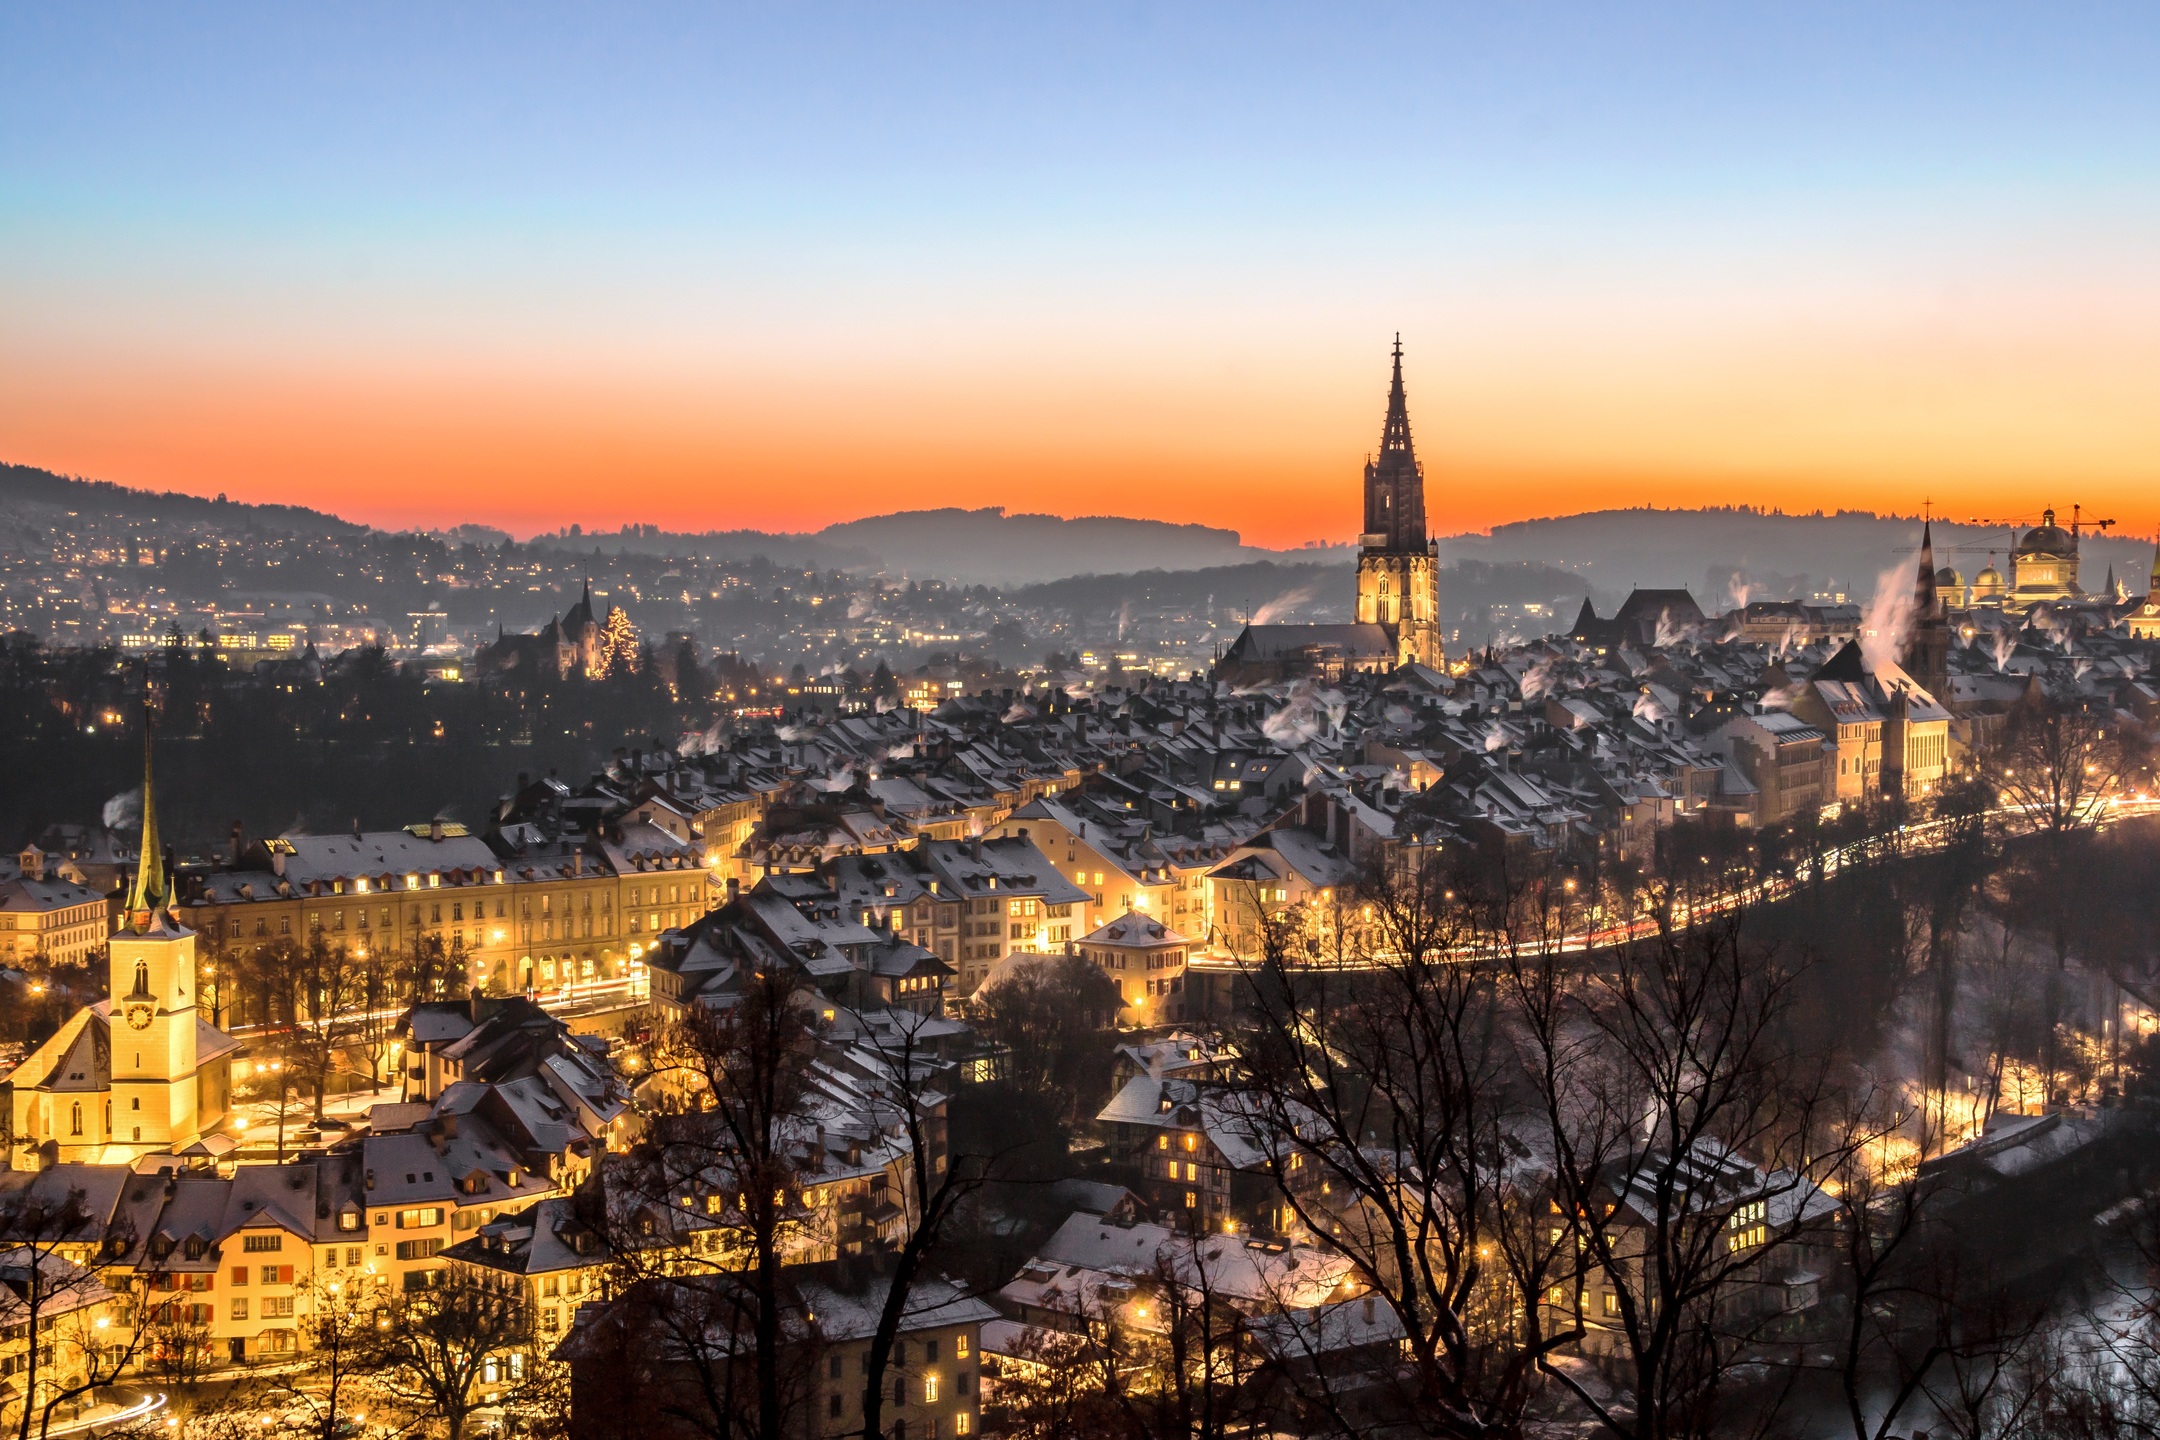
switzerland, cityscape, sky, city, metropolitan area, urban area, landmark, human settlement, metropolis, evening, skyline, town, horizon, sunset, morning, dusk, cloud, sunlight, night, sunrise, photography, panorama, architecture, landscape, building, hill, world, tourism, dawn, tower